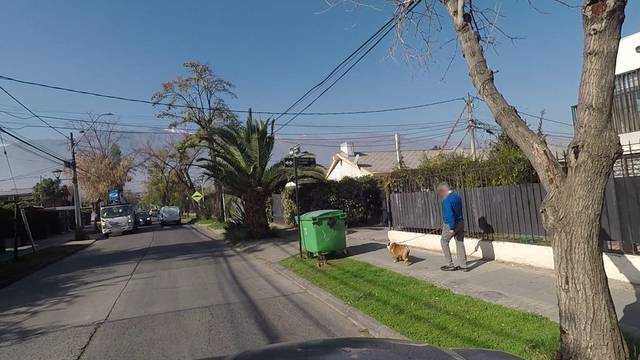
Region: Chile
Coordinates: -33.459, -70.564